Bill Leard

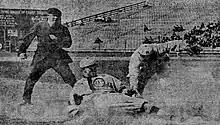
Leard slides into third.

William Wallace Leard (October 14, 1885 in Oneida, New York – January 15, 1970 in San Francisco, California), nicknamed "Wild Bill", was a former professional baseball player who played second base in three games for the 1917 Brooklyn Robins.